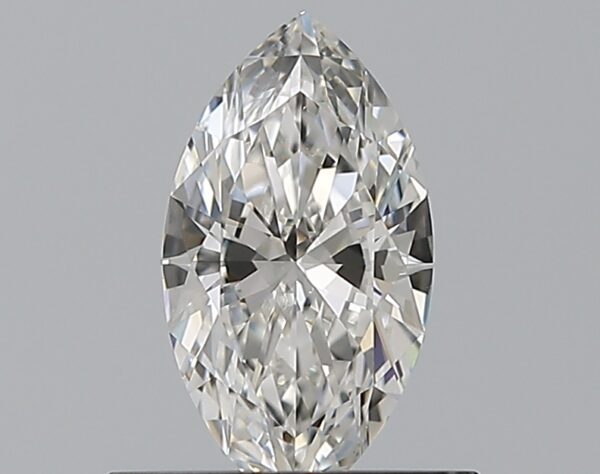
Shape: marquise
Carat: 0.5
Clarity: VVS2
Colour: G
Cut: EX
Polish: EX
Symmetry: VG
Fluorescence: N
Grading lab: GIA
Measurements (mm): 7.94 x 4.29 x 2.45